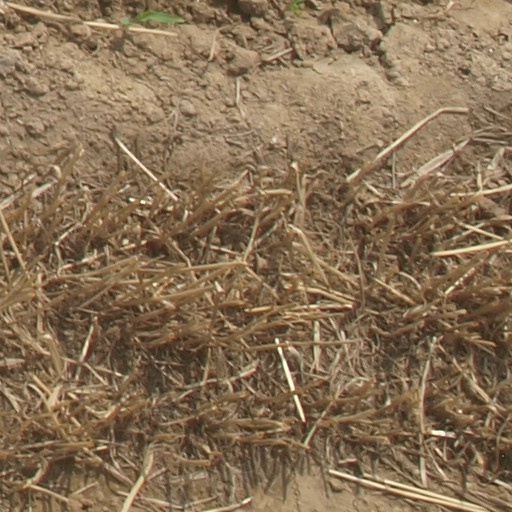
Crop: maize; corn